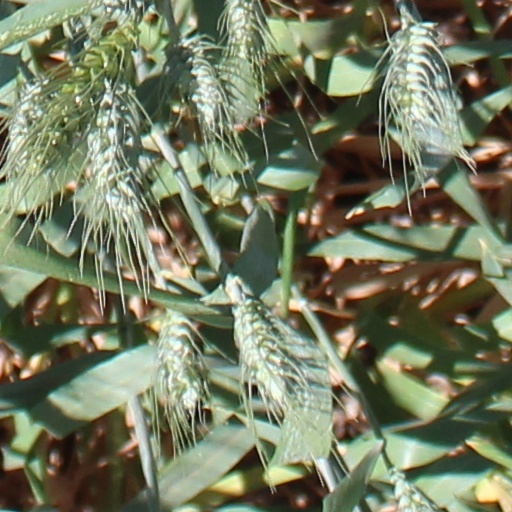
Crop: wheat